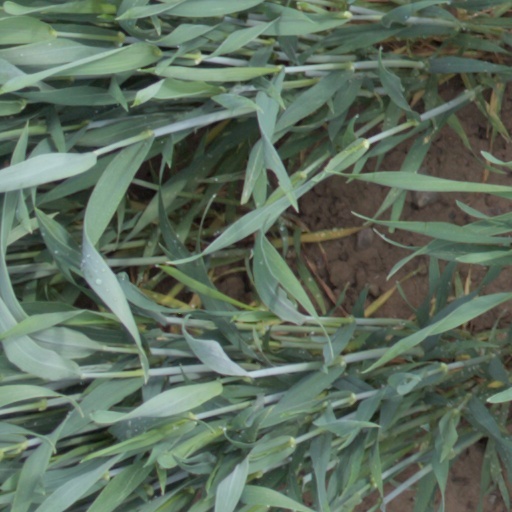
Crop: wheat